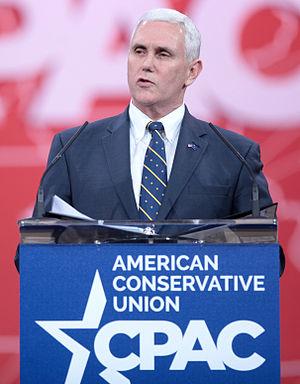
Michael Richard Pence, plus connu sous le nom de Mike Pence, né le 7 juin 1959 à Columbus, est un homme d'État américain, 48ᵉ et actuel vice-président des États-Unis.